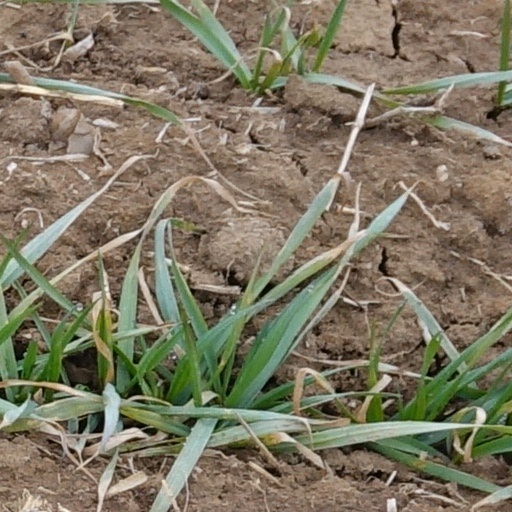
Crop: wheat